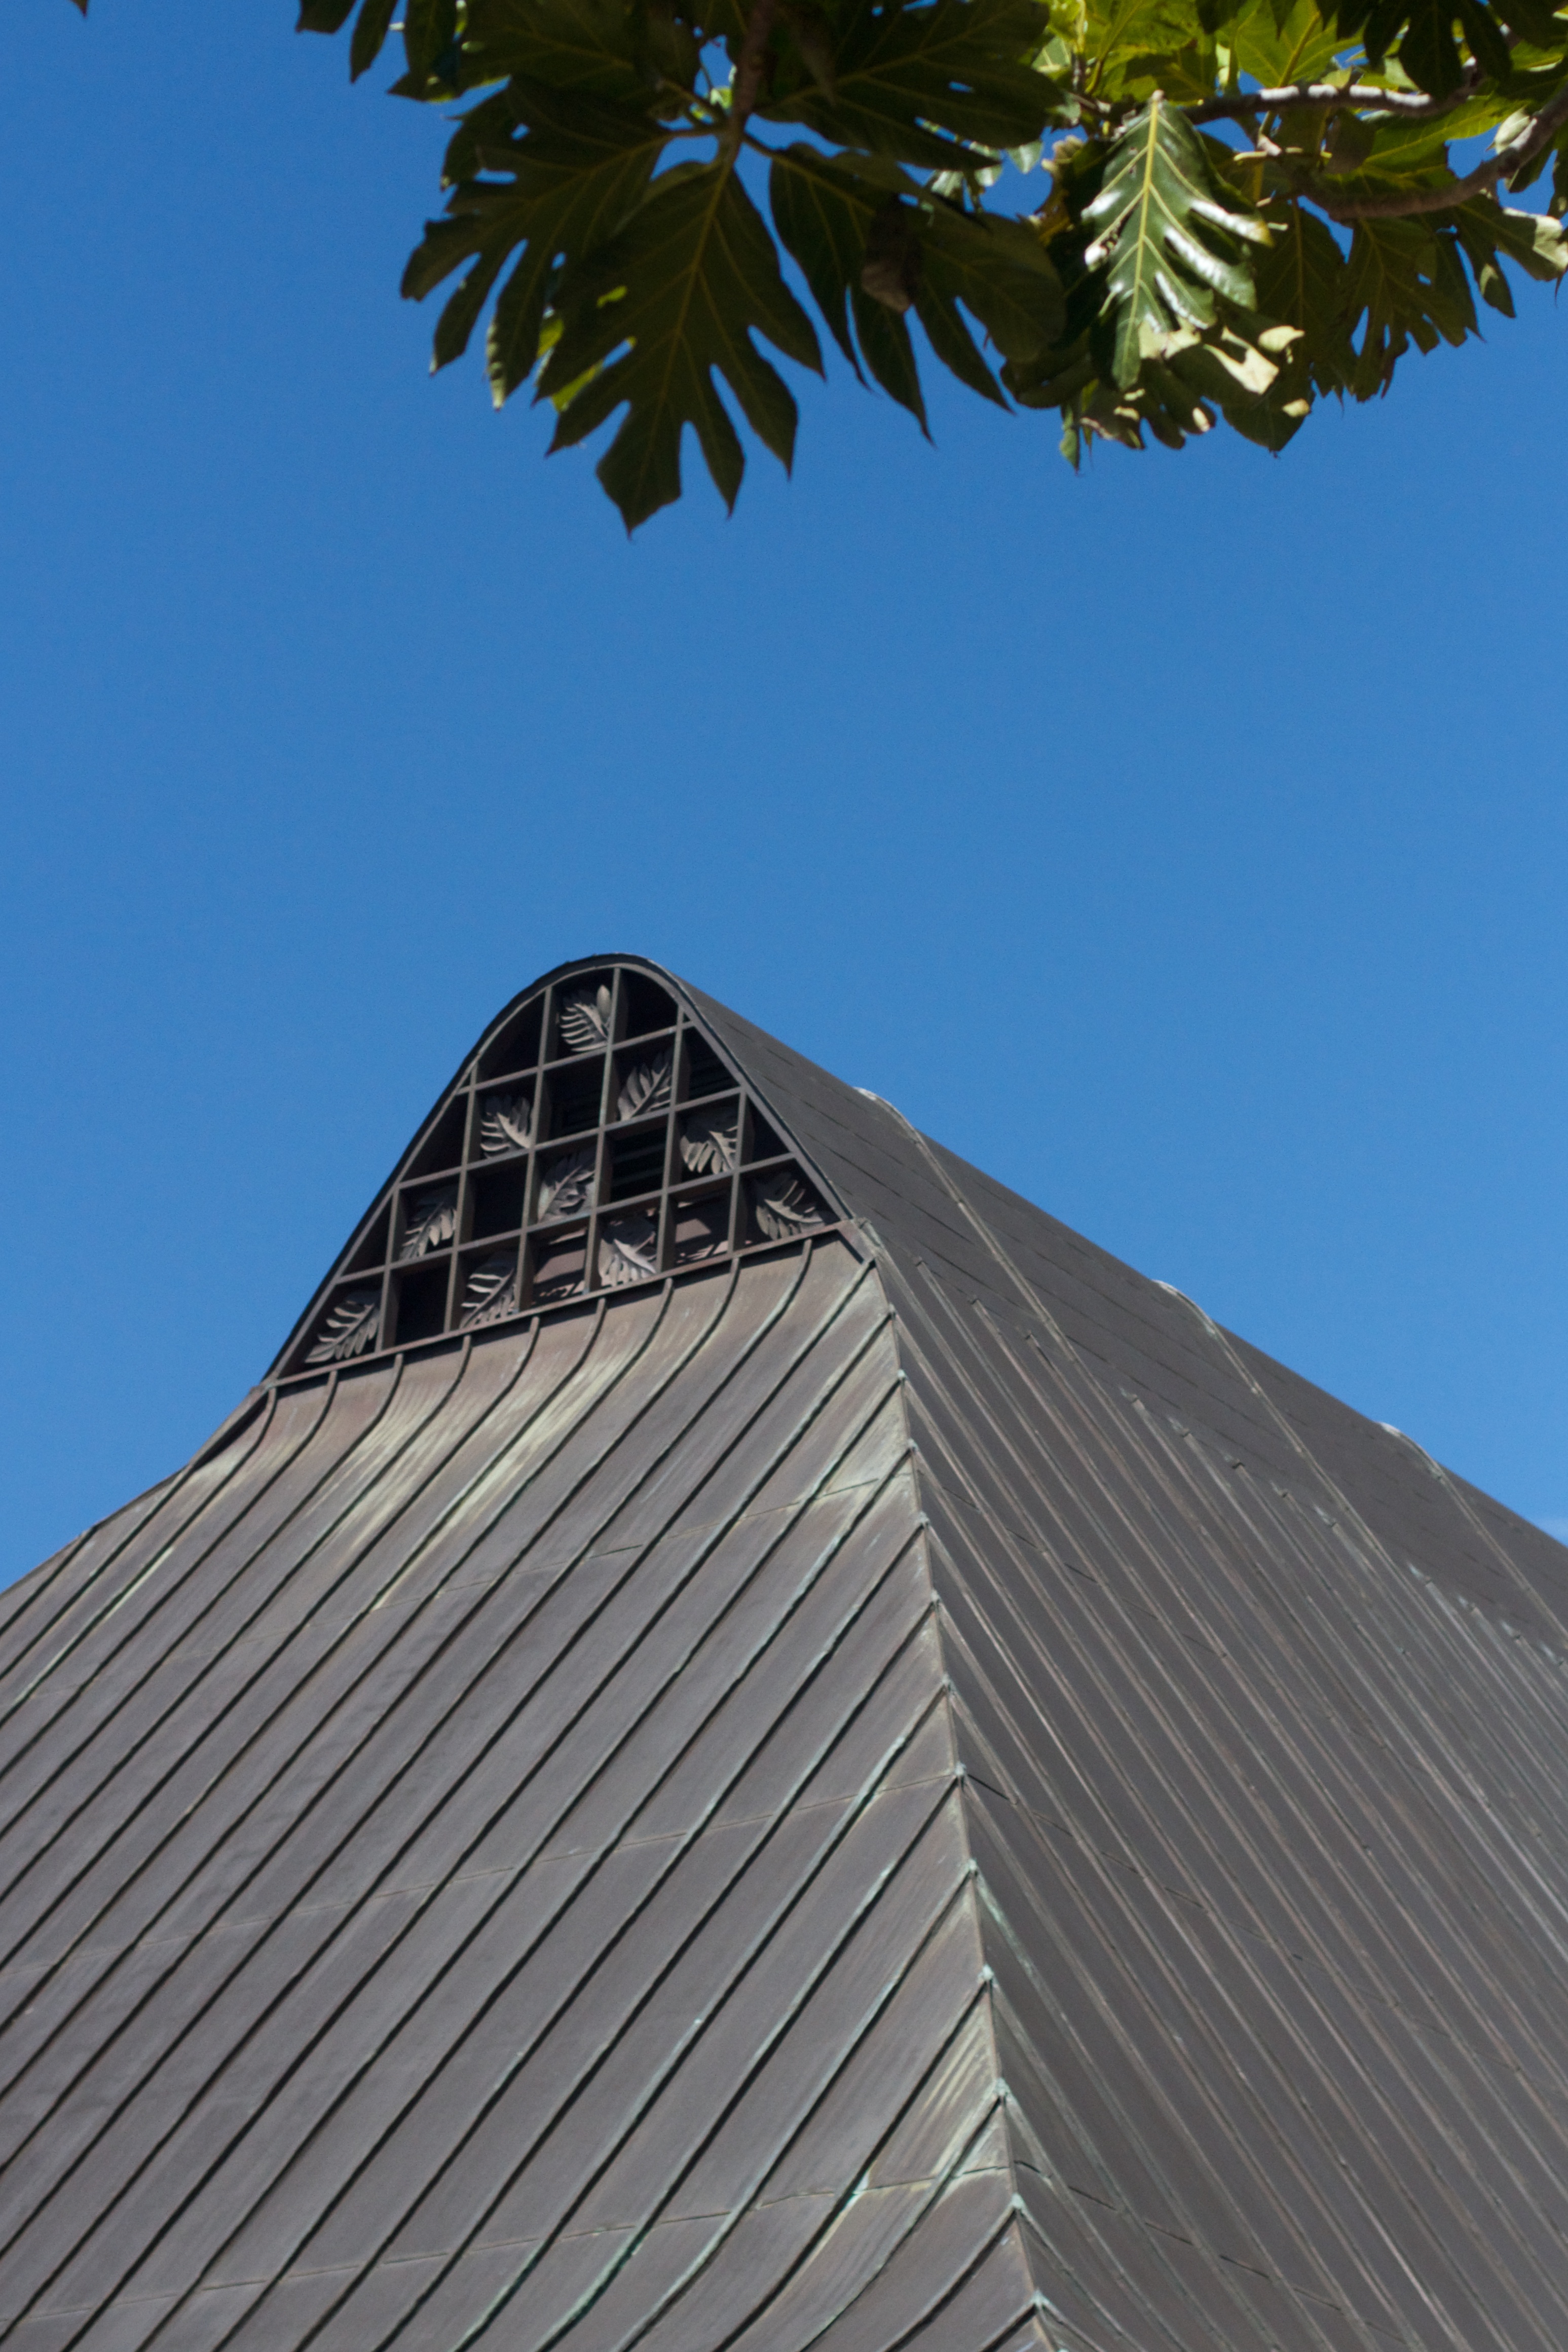
architecture, sky, sunlight, roof, skyscraper, facade, blue, outdoor structure